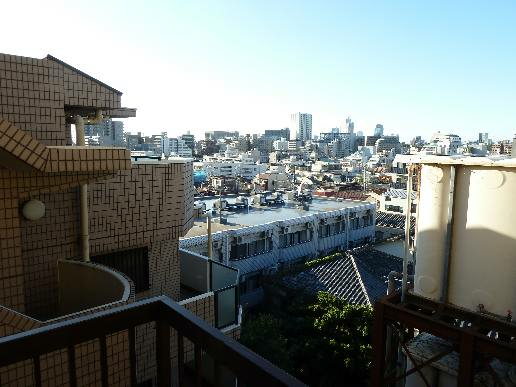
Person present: No